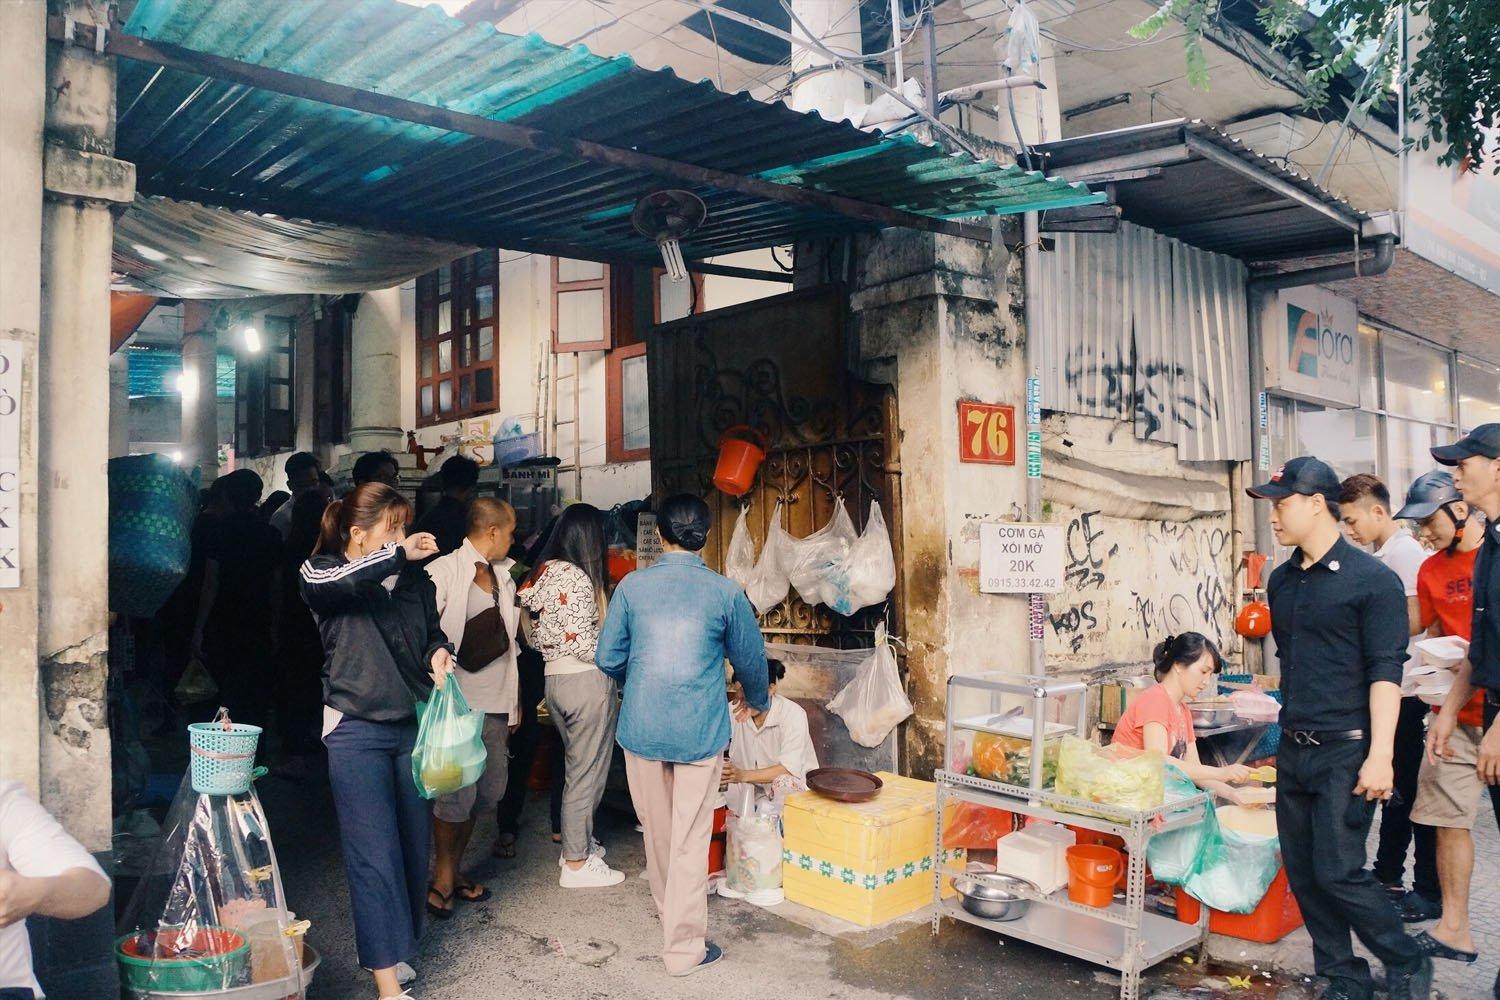
có bốn người đang đứng ở phía trước quầy bán xôi